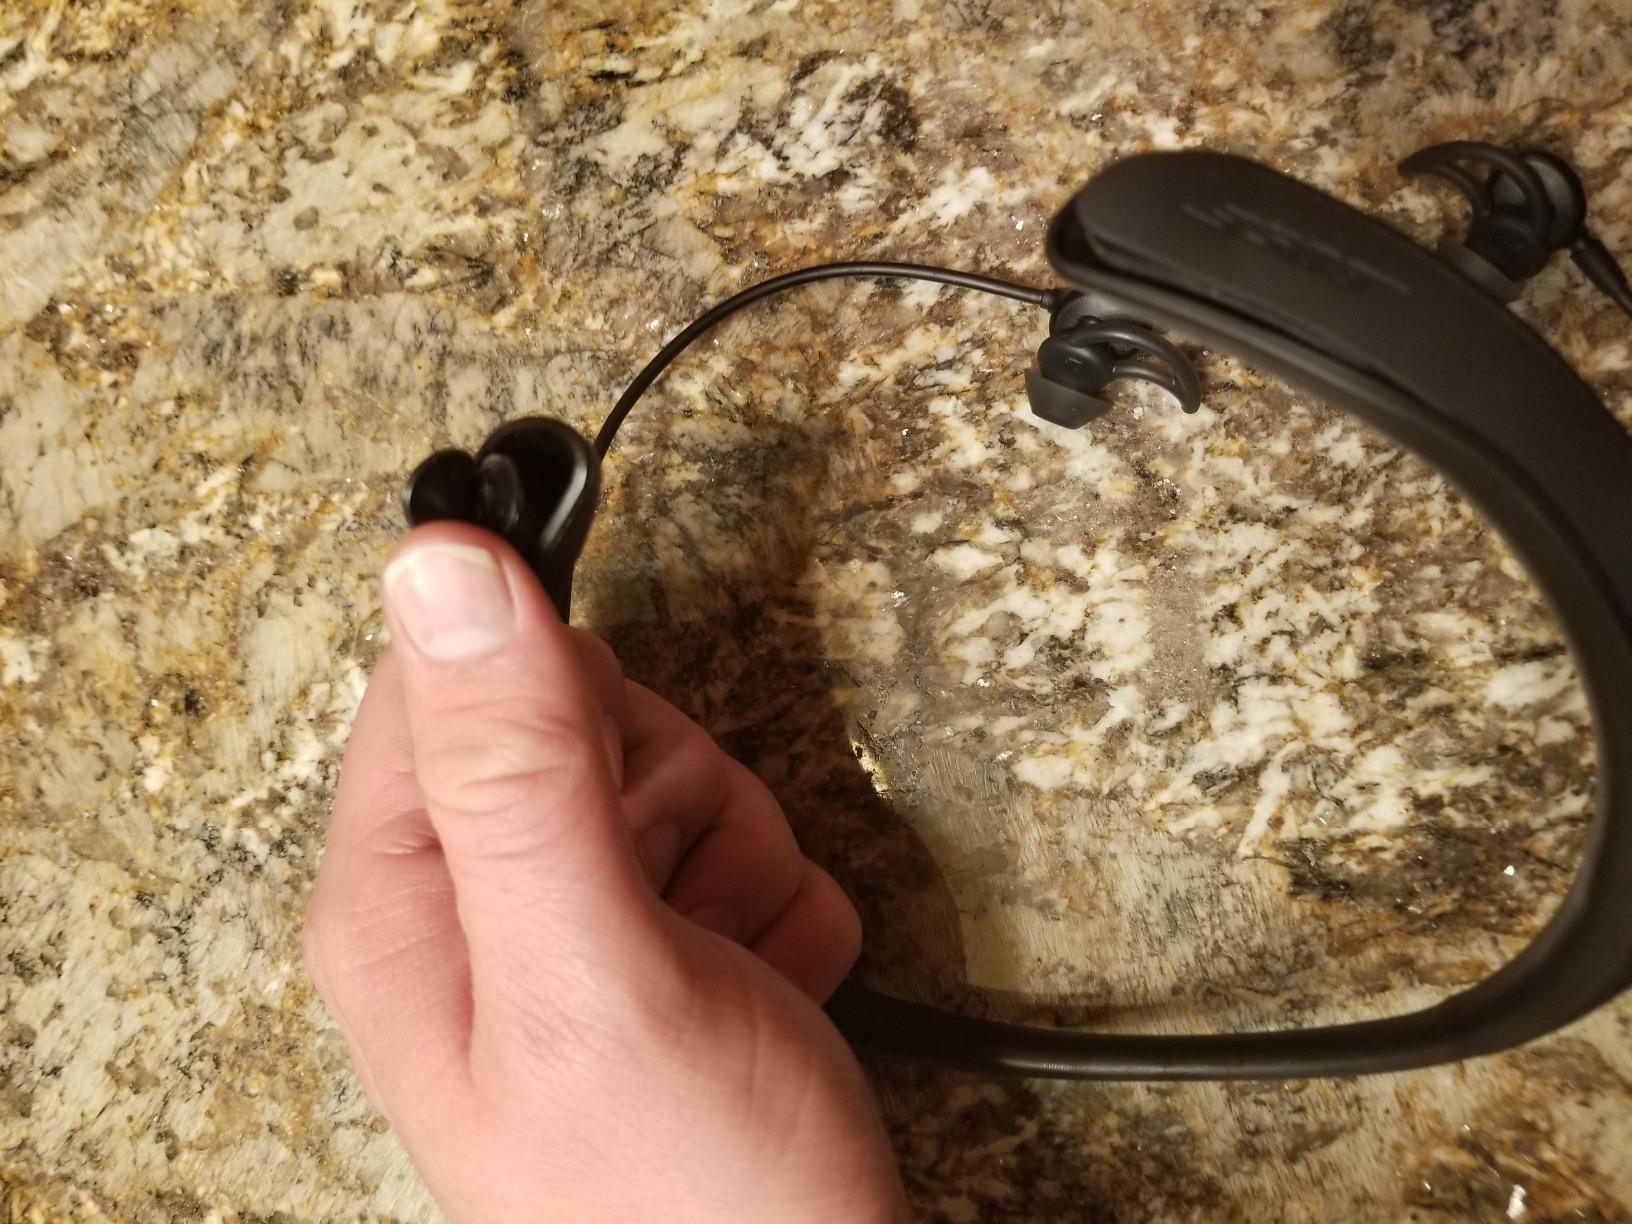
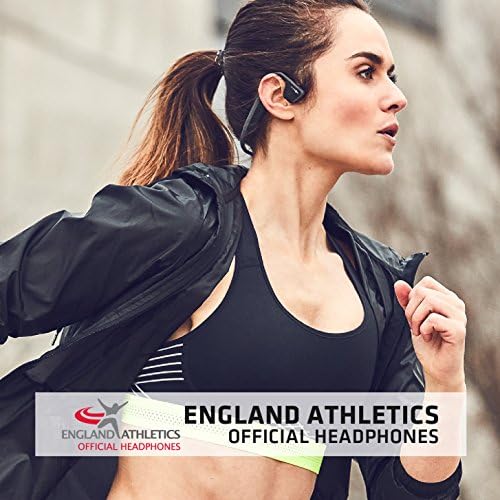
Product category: headphones
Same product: no